Prem Nagar (1974 film)

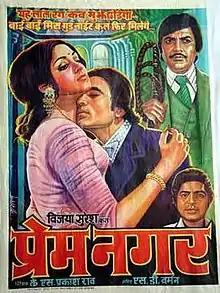
Film poster

Prem Nagar is a 1974 Indian Hindi-language romantic drama film, produced by D. Ramanaidu, directed by K. S. Prakash Rao, and starring Rajesh Khanna, Hema Malini, Kamini Kaushal, Prem Chopra, Bindu and Asrani in lead roles, with Ashok Kumar and Aruna Irani in guest appearances. It is a remake of director's own Telugu film "Prema Nagar" (1971).